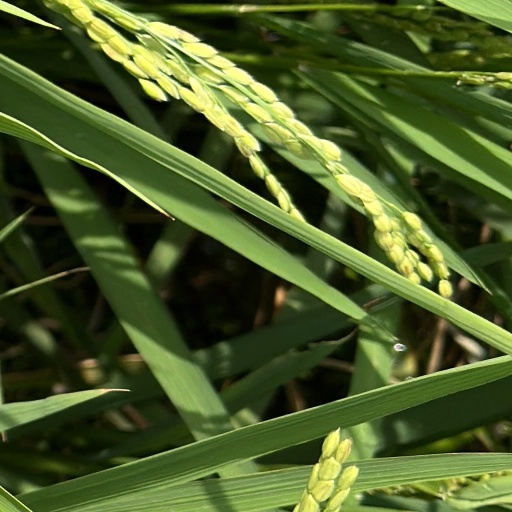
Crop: rice